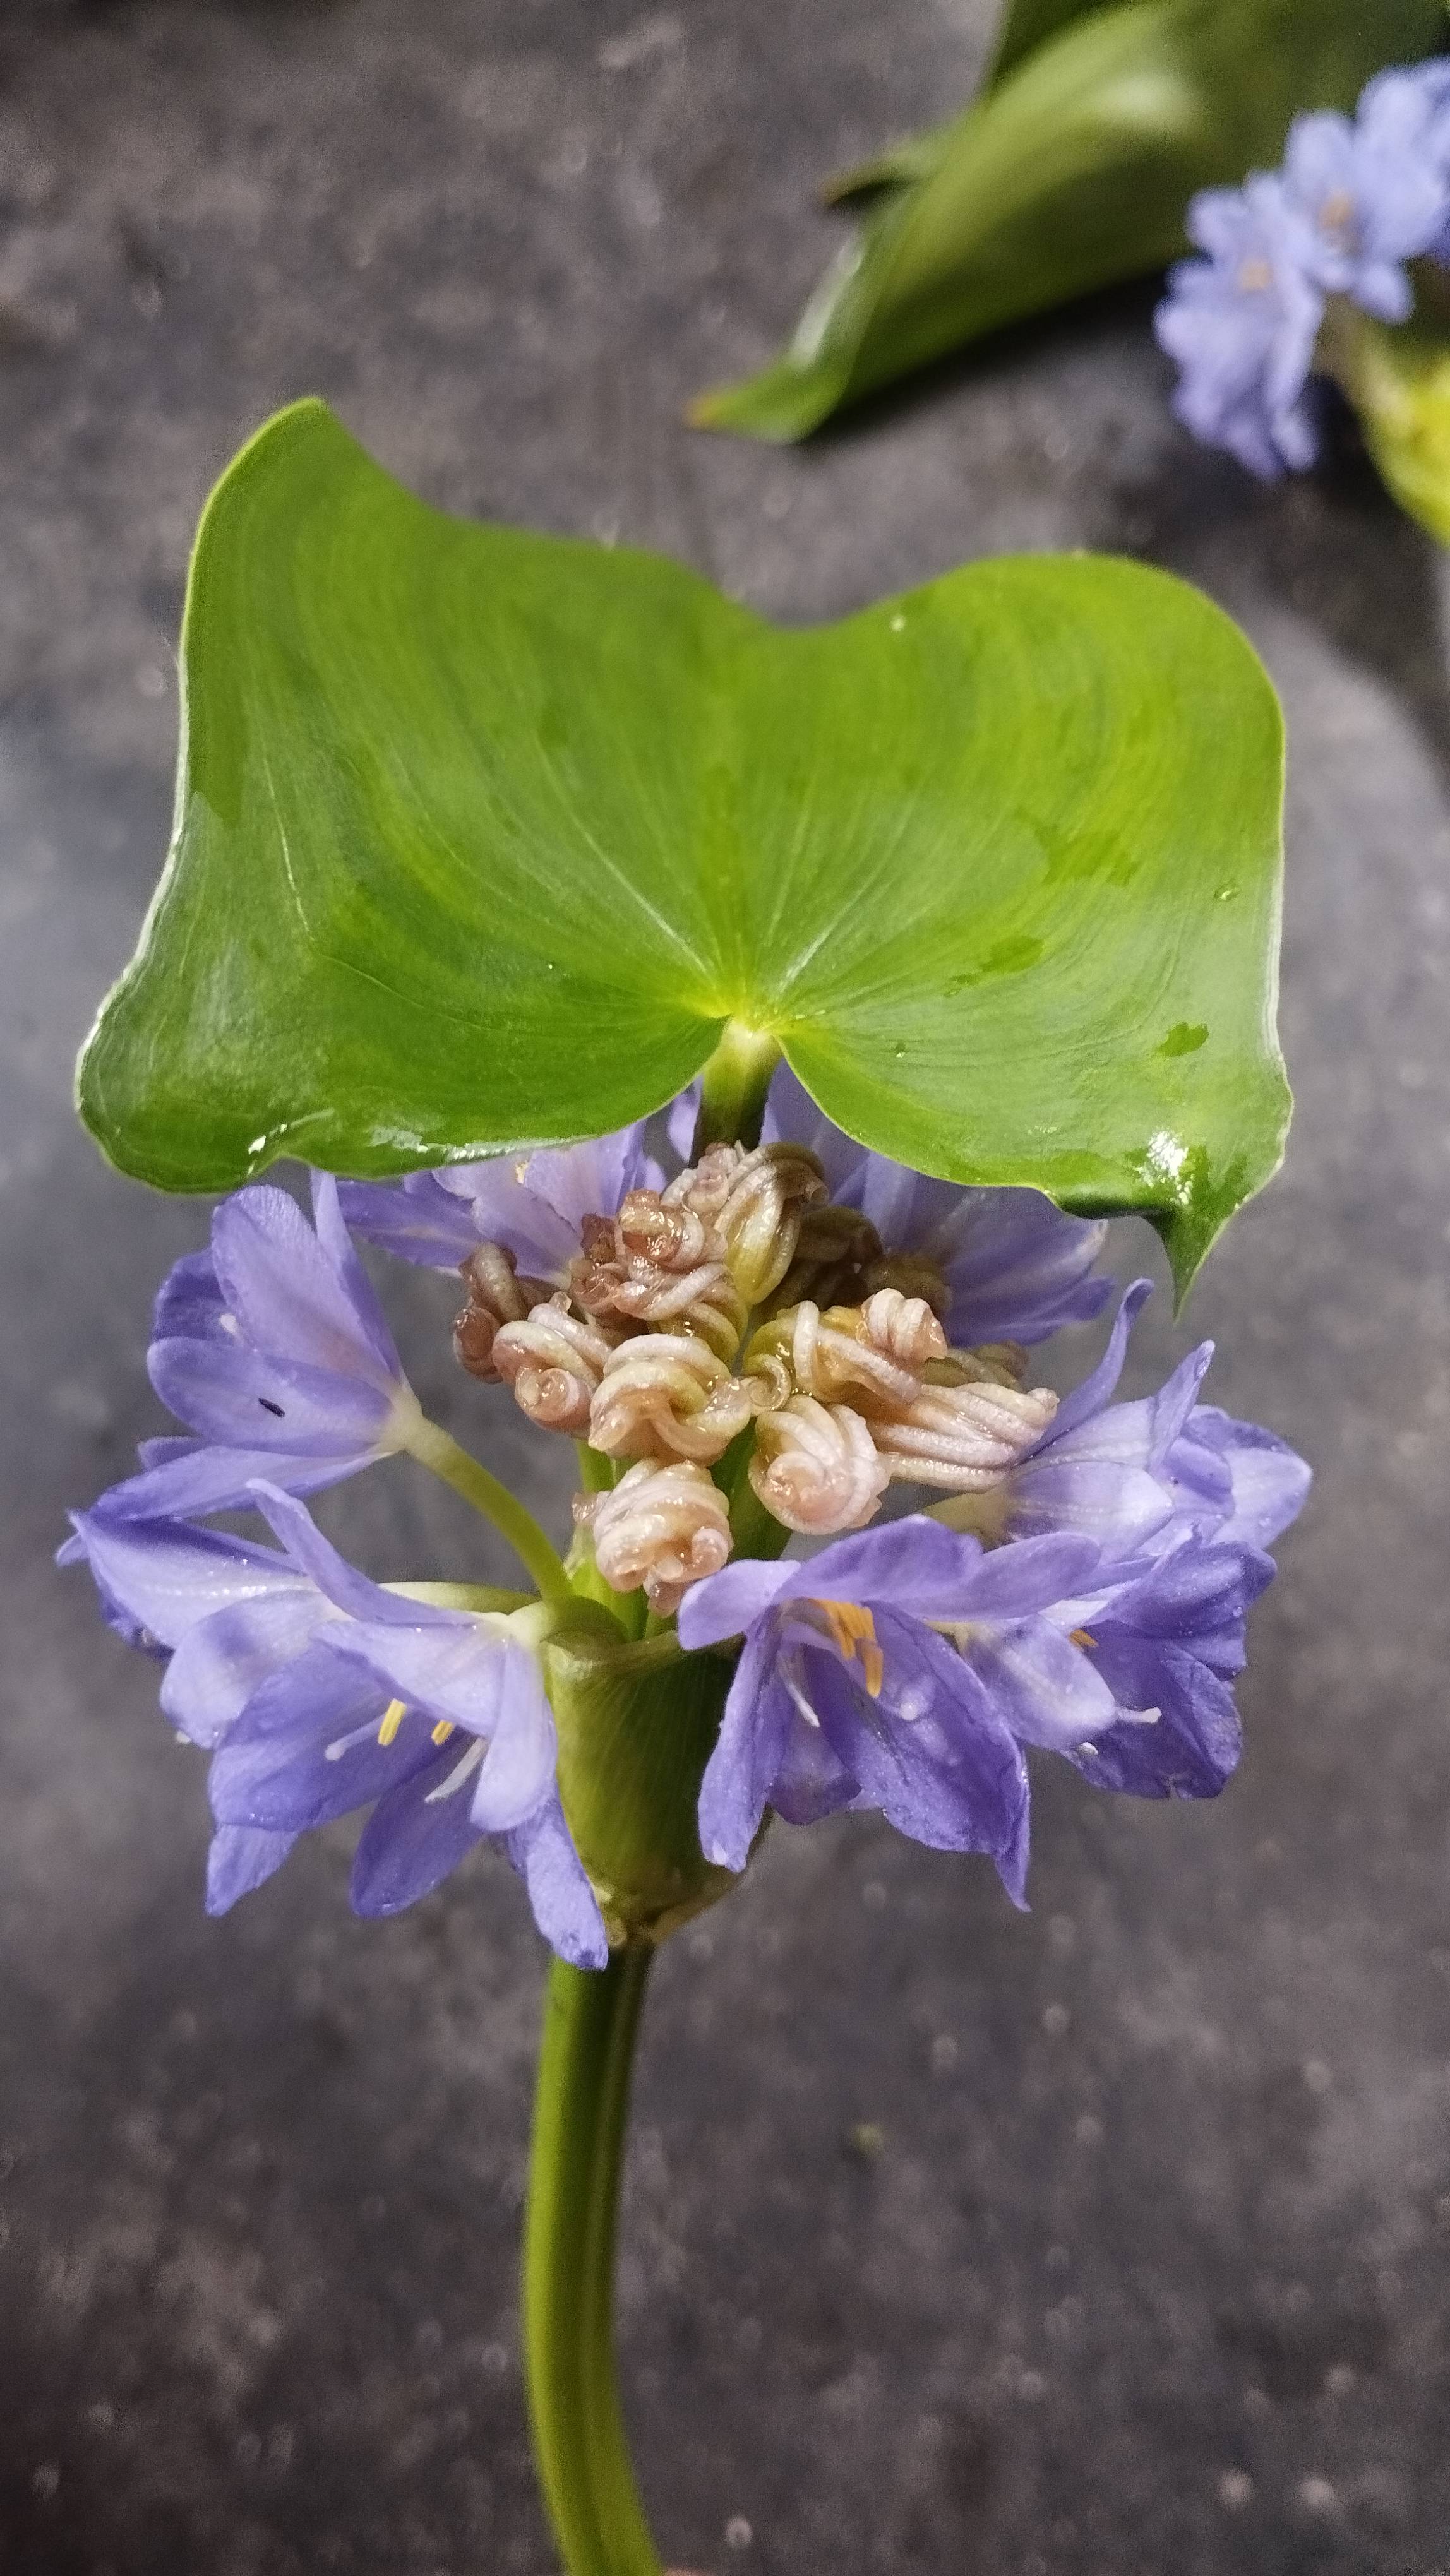
Species: Heartleaf False Pickerelweed (Monochoria korsakowii)